Arosio, Switzerland

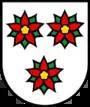
Coat of Arms

Arosio is a village and former municipality in the canton of Ticino, Switzerland.